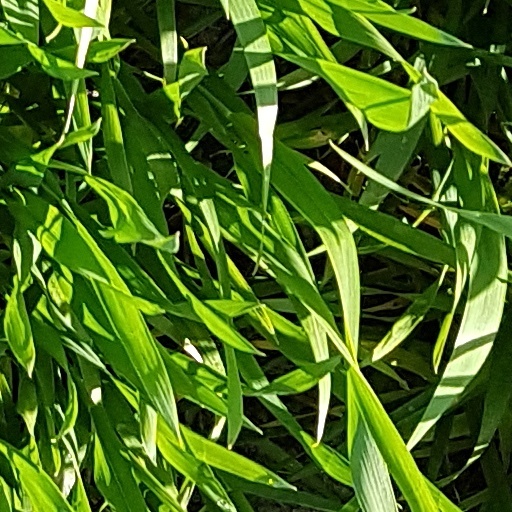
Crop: wheat